Arcus Foundation

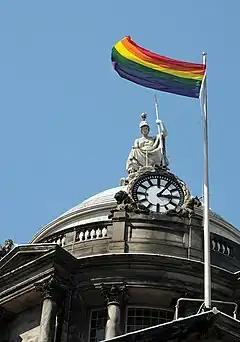
Arcus Foundation's social justice strategy primarily supports LGBT advocacy around the world

In January 2011, the foundation made a $23 million grant to establish the Arcus Center for Social Justice Leadership at Kalamazoo College in Kalamazoo, Michigan. It was the largest grant in the history of the university. In 2013, the Arcus Foundation launched a new Social Justice Initiative which works with faith communities around the world to build cultural acceptance for LGBT people.